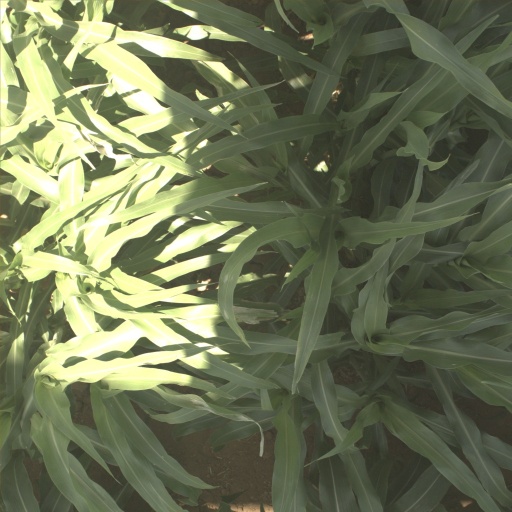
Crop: sorghum